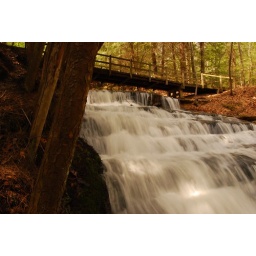
water over the natural stone spillway, Lake Katharine state nature preserve